Rob Wilfong

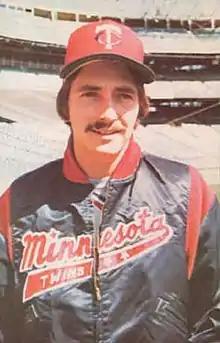

Robert Donald Wilfong (born September 1, 1953) is an American professional baseball scout and a former Major League Baseball second baseman for the Minnesota Twins (1977–1982), California Angels (1982–1986), and San Francisco Giants (1987). He batted left-handed, threw right-handed, stood tall, and weighed .